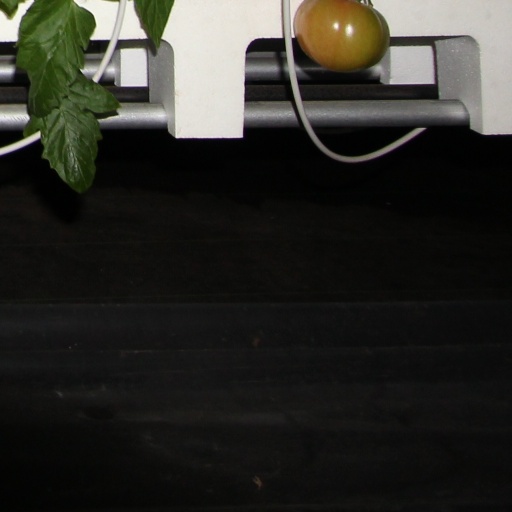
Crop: tomato